I Say a Little Prayer

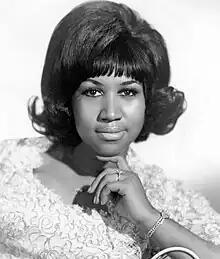
Aretha Franklin, 1968

The track went unreleased until September 1967, when it was introduced on the album "The Windows of the World" and it was Scepter Records owner Florence Greenberg rather than Bacharach who wanted "I Say a Little Prayer" added to that album. When disc jockeys from the United States began playing the album track in October 1967, significant airplay led Scepter Records to release the track as a single, backed with newly recorded track "(Theme from) Valley of the Dolls".